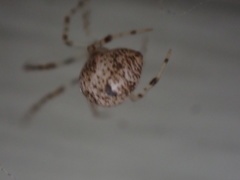
Species: Parasteatoda_tepidariorum